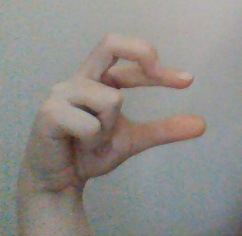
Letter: thal